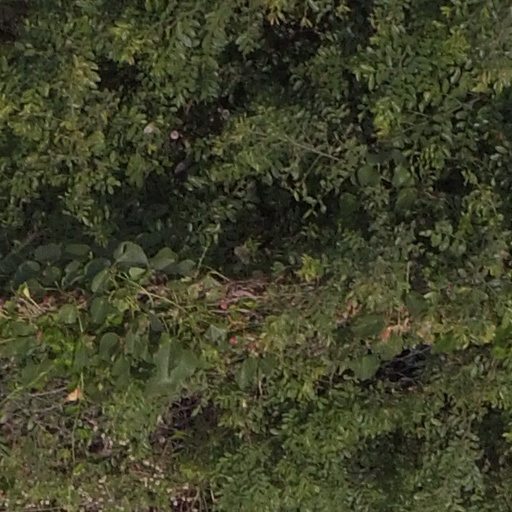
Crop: maize; corn